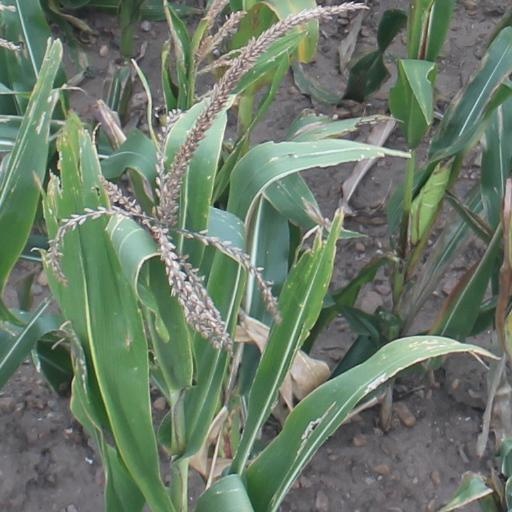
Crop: maize; corn